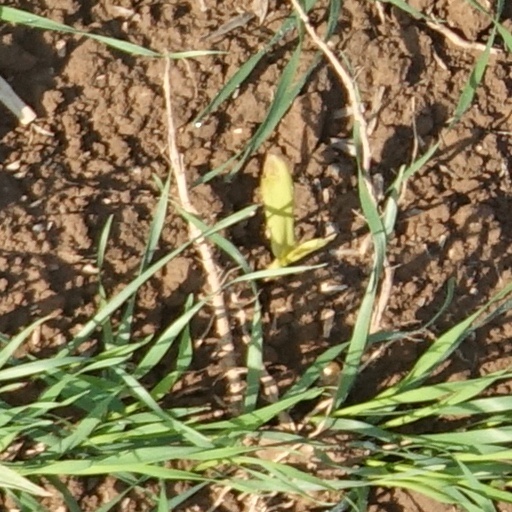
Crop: wheat